Fishery cooperative

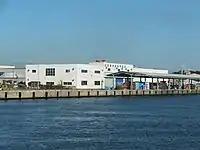
The headquarters of the Fishery Cooperative of Akita Prefecture, in Akita City, Japan

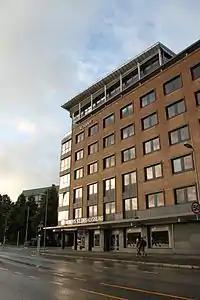
The Bergen headquarters of the Norges Sildesalgslag, the fishery cooperative of Norway

In Costa Rica, the fishery cooperative of CoopeTárcoles was founded in 1985. The community of Tárcoles has historically depended on artisanal fishing practices, and artisanal fishing represents both an economic cornerstone and a local identity. Prior to the formation of CoopeTárcoles, fish populations in this region were on the decline due to unsustainable fishing methods and pollution. This severely impacted the fishing community economically, an issue compounded by competition both for resources and markets with industrial fishers. To address these problems, the artisanal fishers of Tárcoles formed a united front and agreed to adopt sustainable fishing techniques. This provides representation for the fishing community and ensures the long-term economic viability of their livelihoods. The organization was founded as the Fishers' Cooperative of Tárcoles R.L., later shortened to CoopeTárcoles.